Ulrik of Denmark (1611–1633)

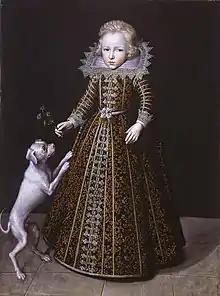
Ulrik of Denmark by Jacob van Doort, ca. 1615

In June 2010, Jacob van Doort's portrait of Duke Ulrik was brought back to Denmark due to a donation from the Augustinus foundation. The painting had been positively identified as being a childhood portrait of Duke Ulrik by Professor Steffen Heiberg who has written several books about King Christian IV and his reign. In 2008 the Danish-English Artconnaisseur and projectmanager, Msc. MCM Martin Guise, noticed the portrait at the Weiss Gallery in London. Following this Martin Guise started a private project to bring the portrait back to Denmark before it ended in a private collection again.